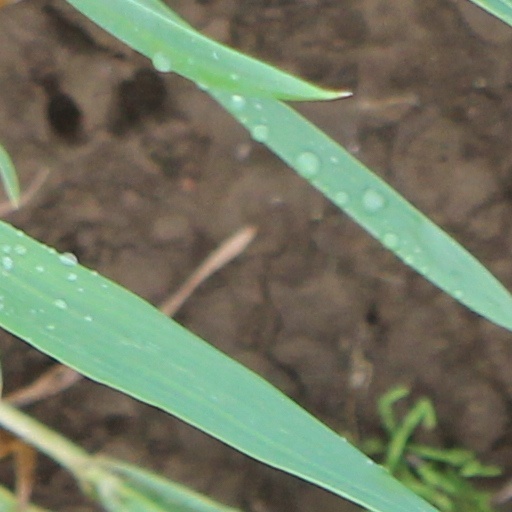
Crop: wheat